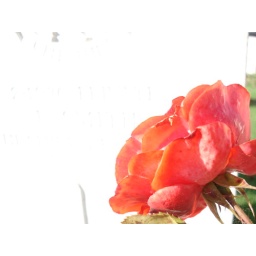
red rose in remembrance